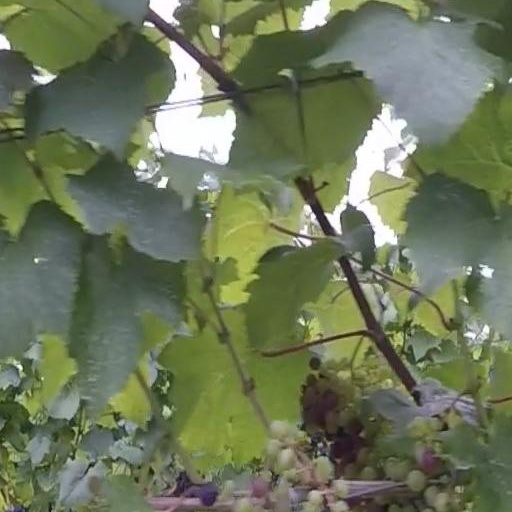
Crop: grape